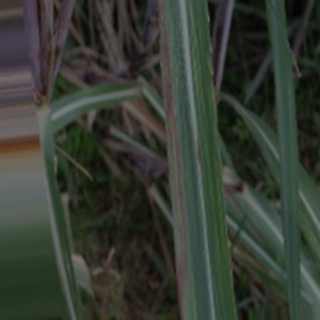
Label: sugarcane_bacterial_blight